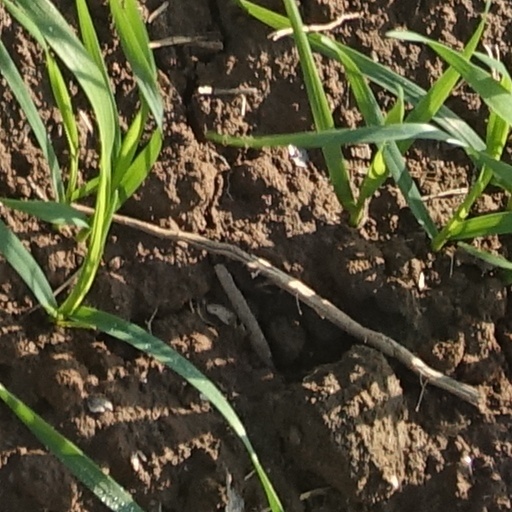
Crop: wheat